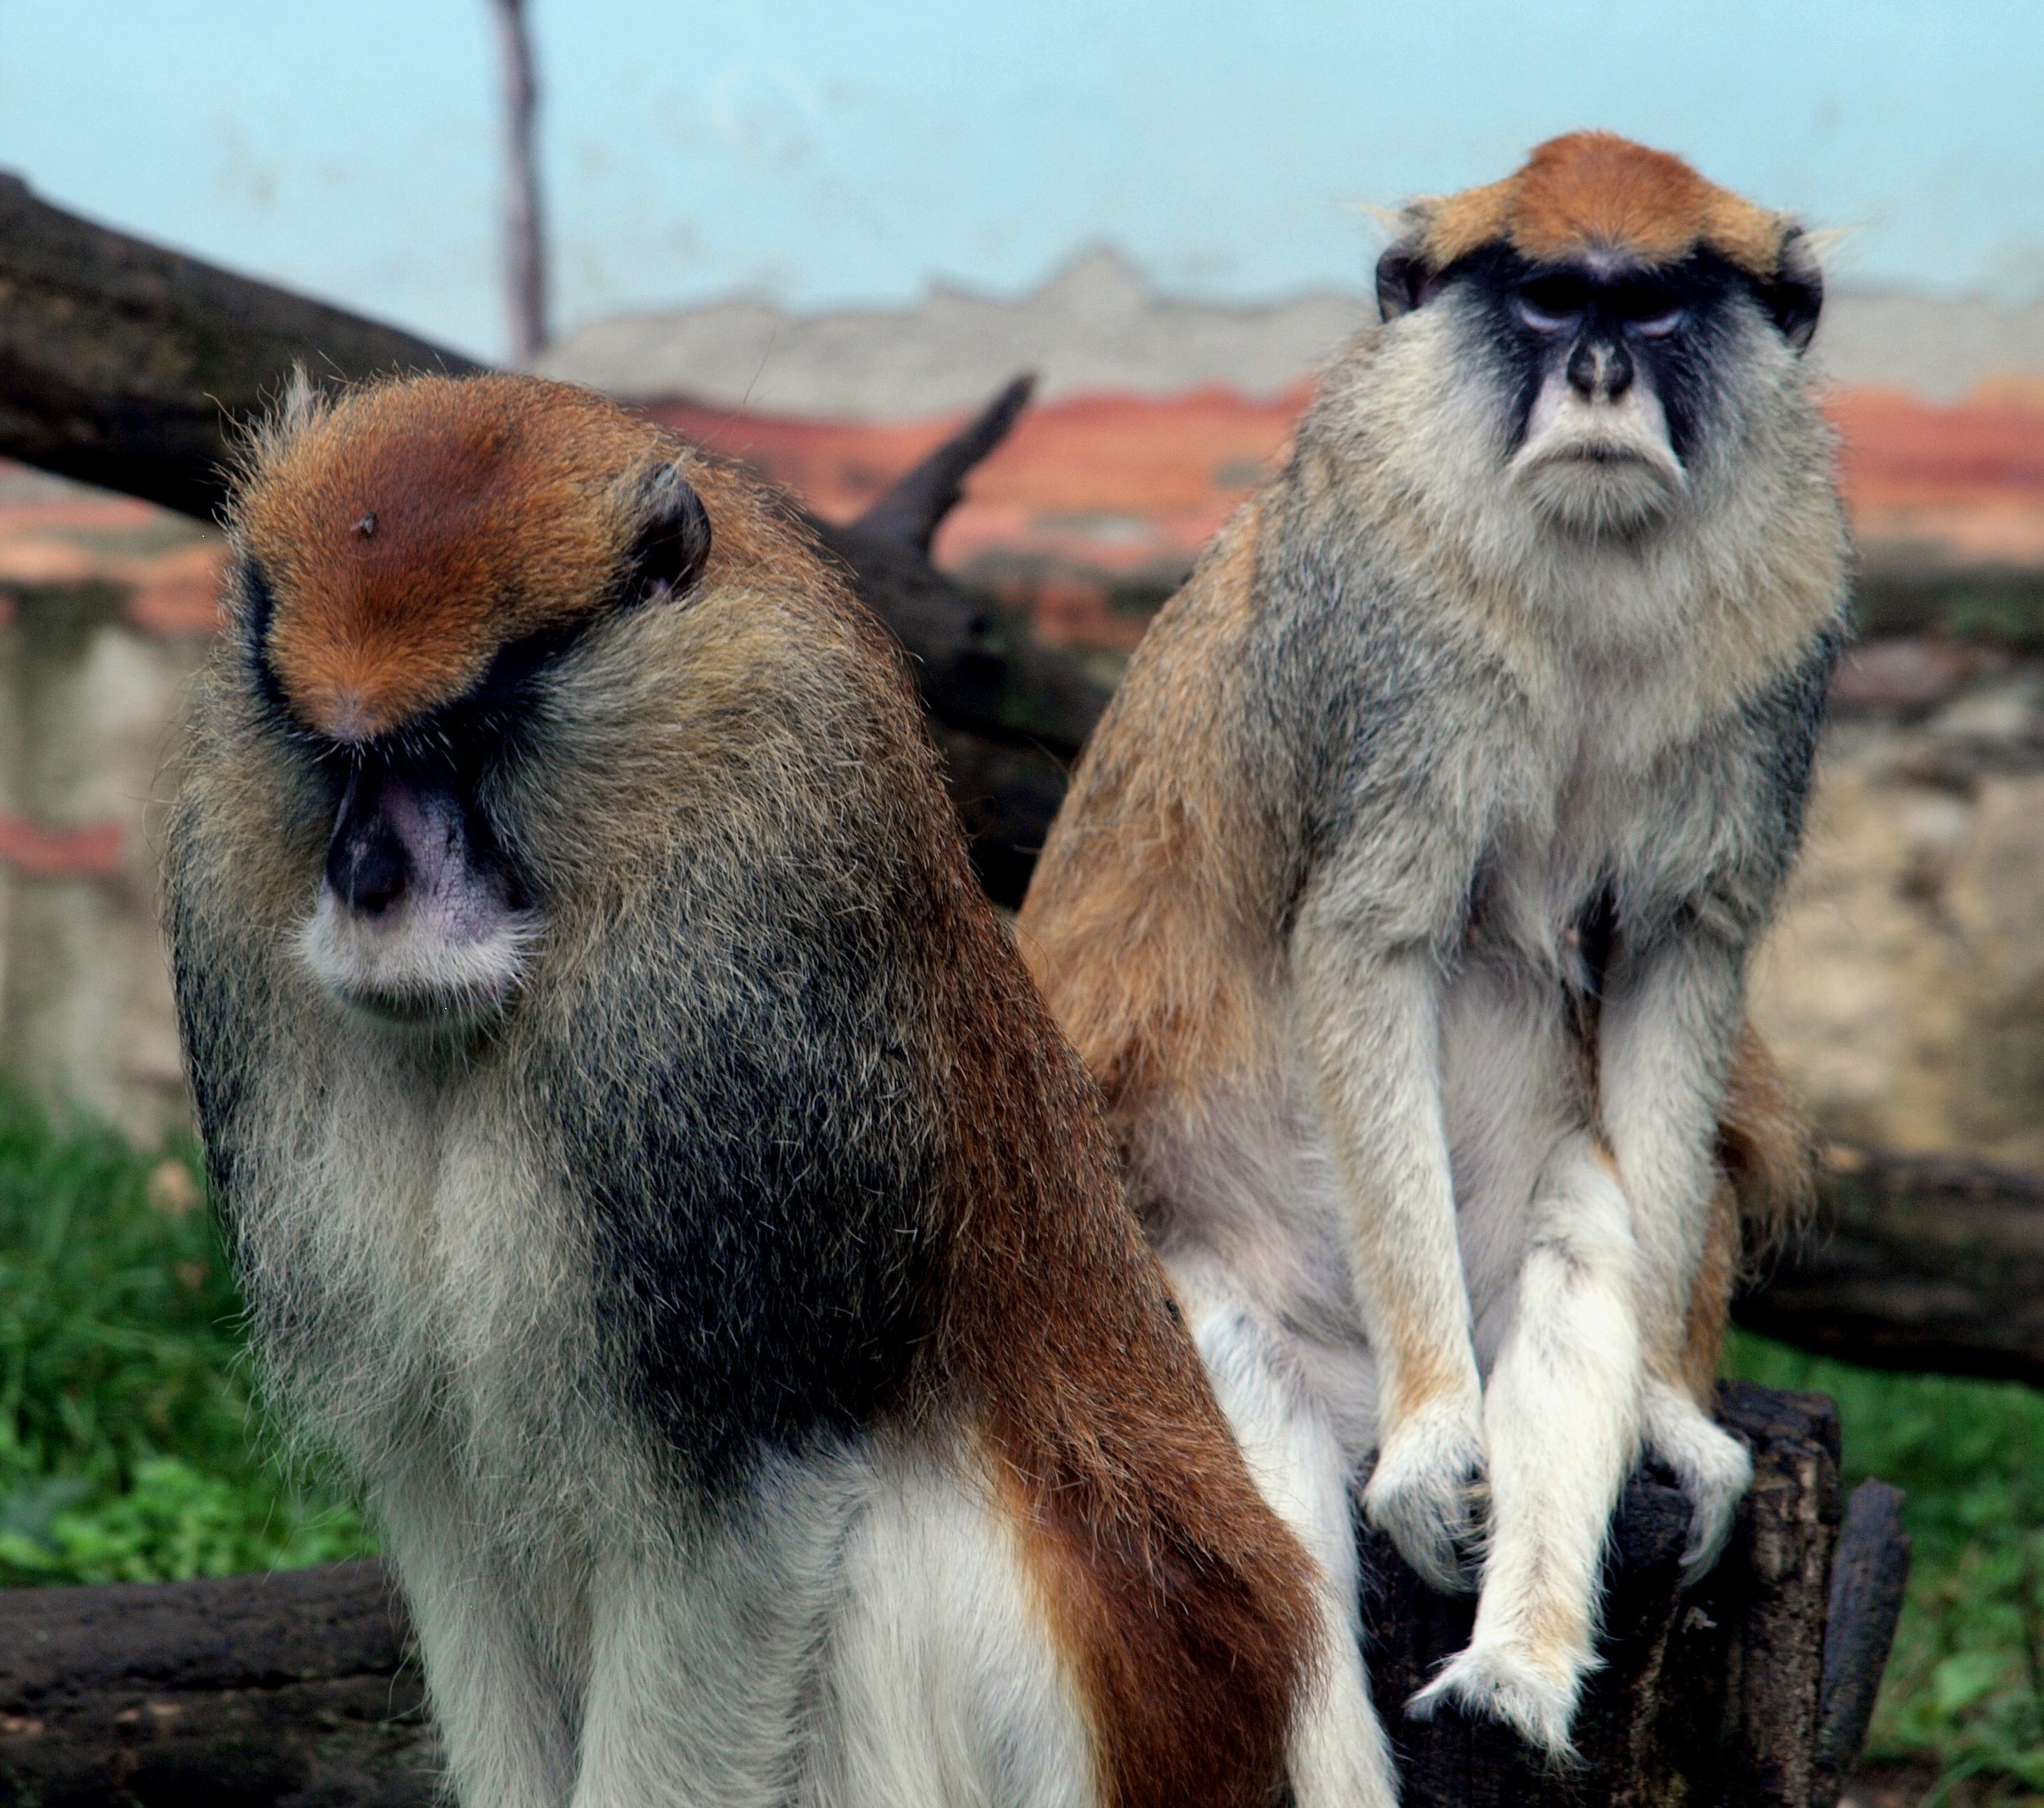
wildlife, zoo, mammal, rough, monkey, fauna, primate, vertebrate, views, macaque, old world monkey, dog breed group